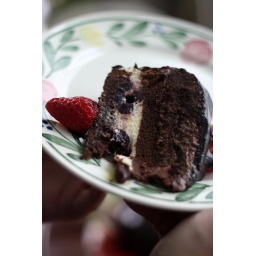
gorgeous black forest cake...see those yummy black cherries in the middle.